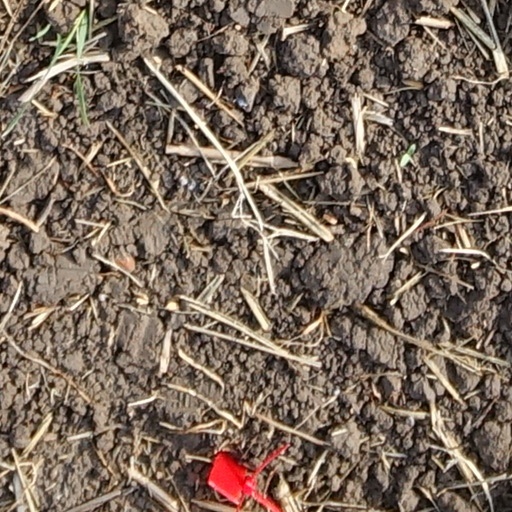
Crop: wheat